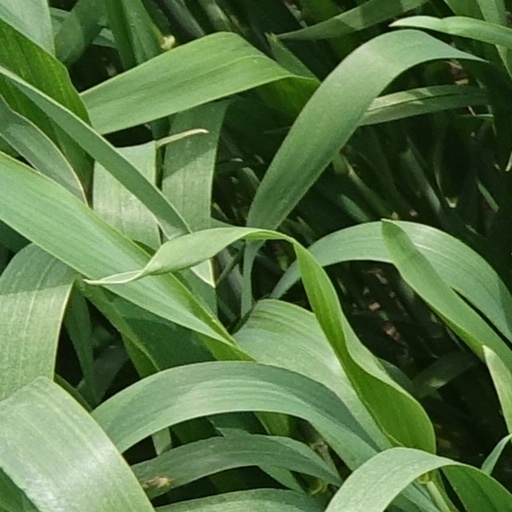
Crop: wheat